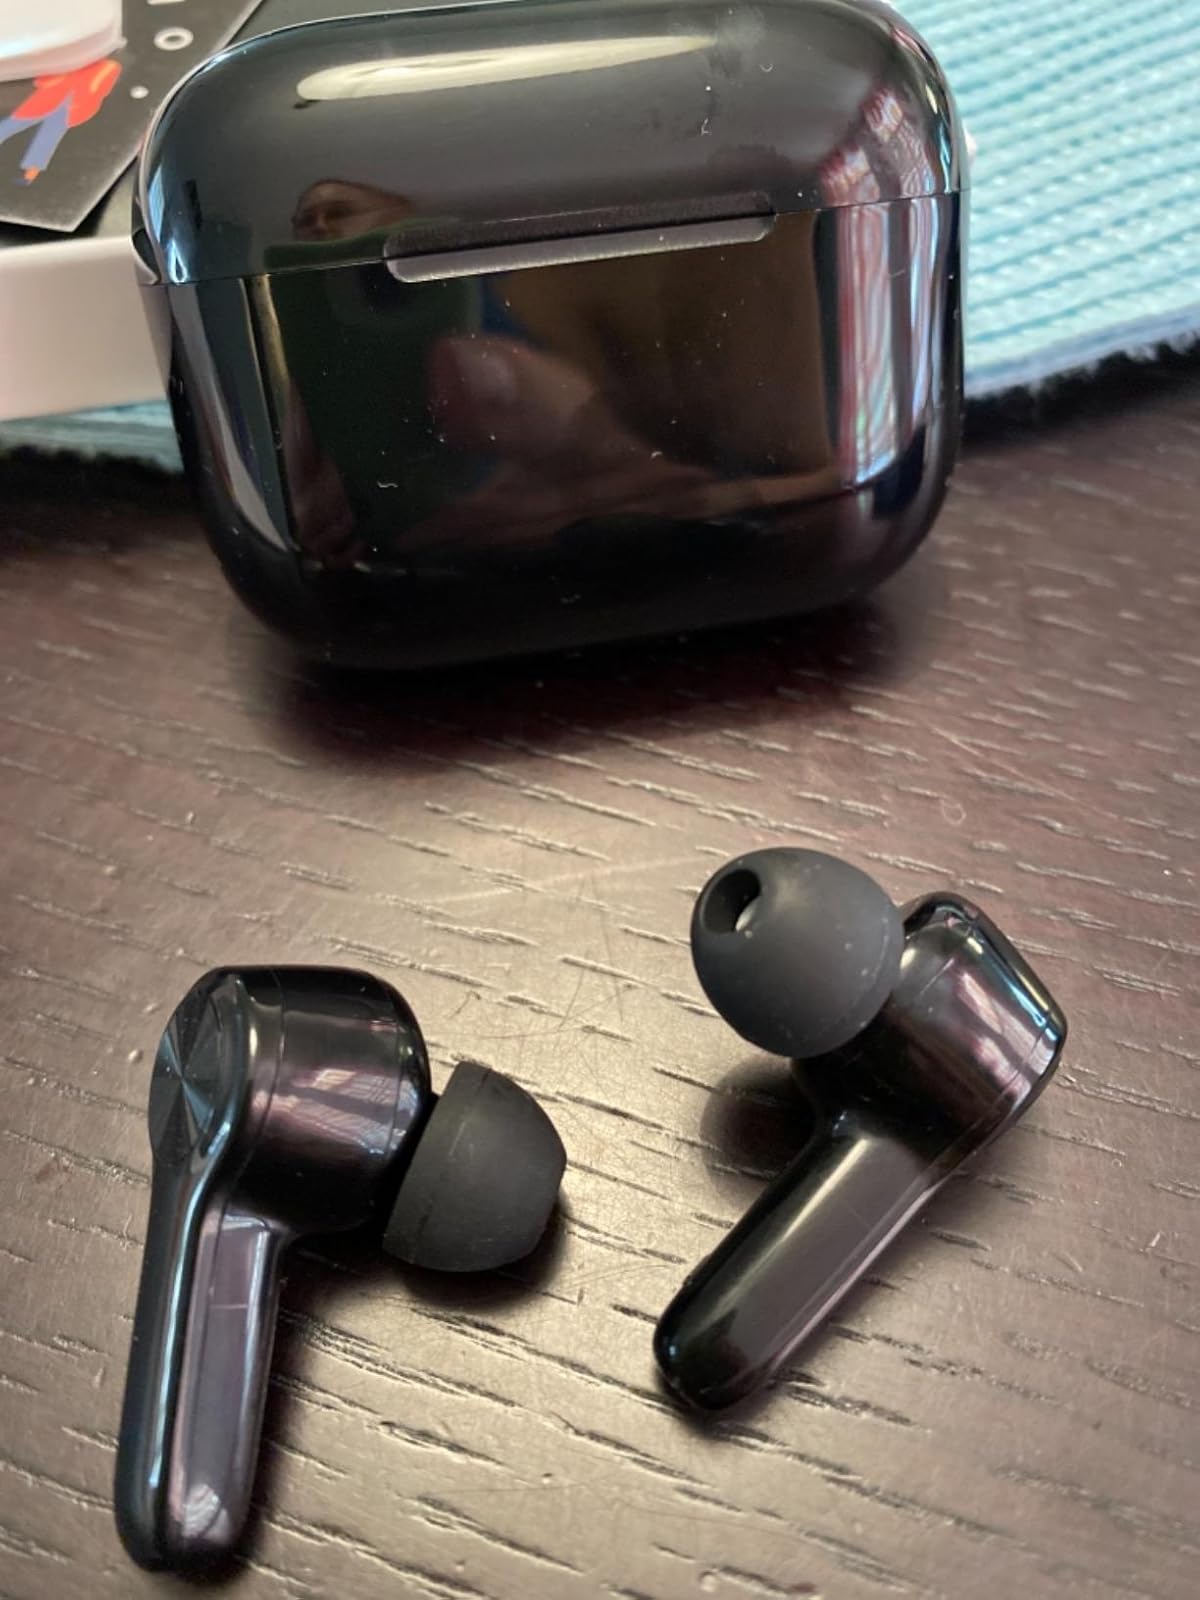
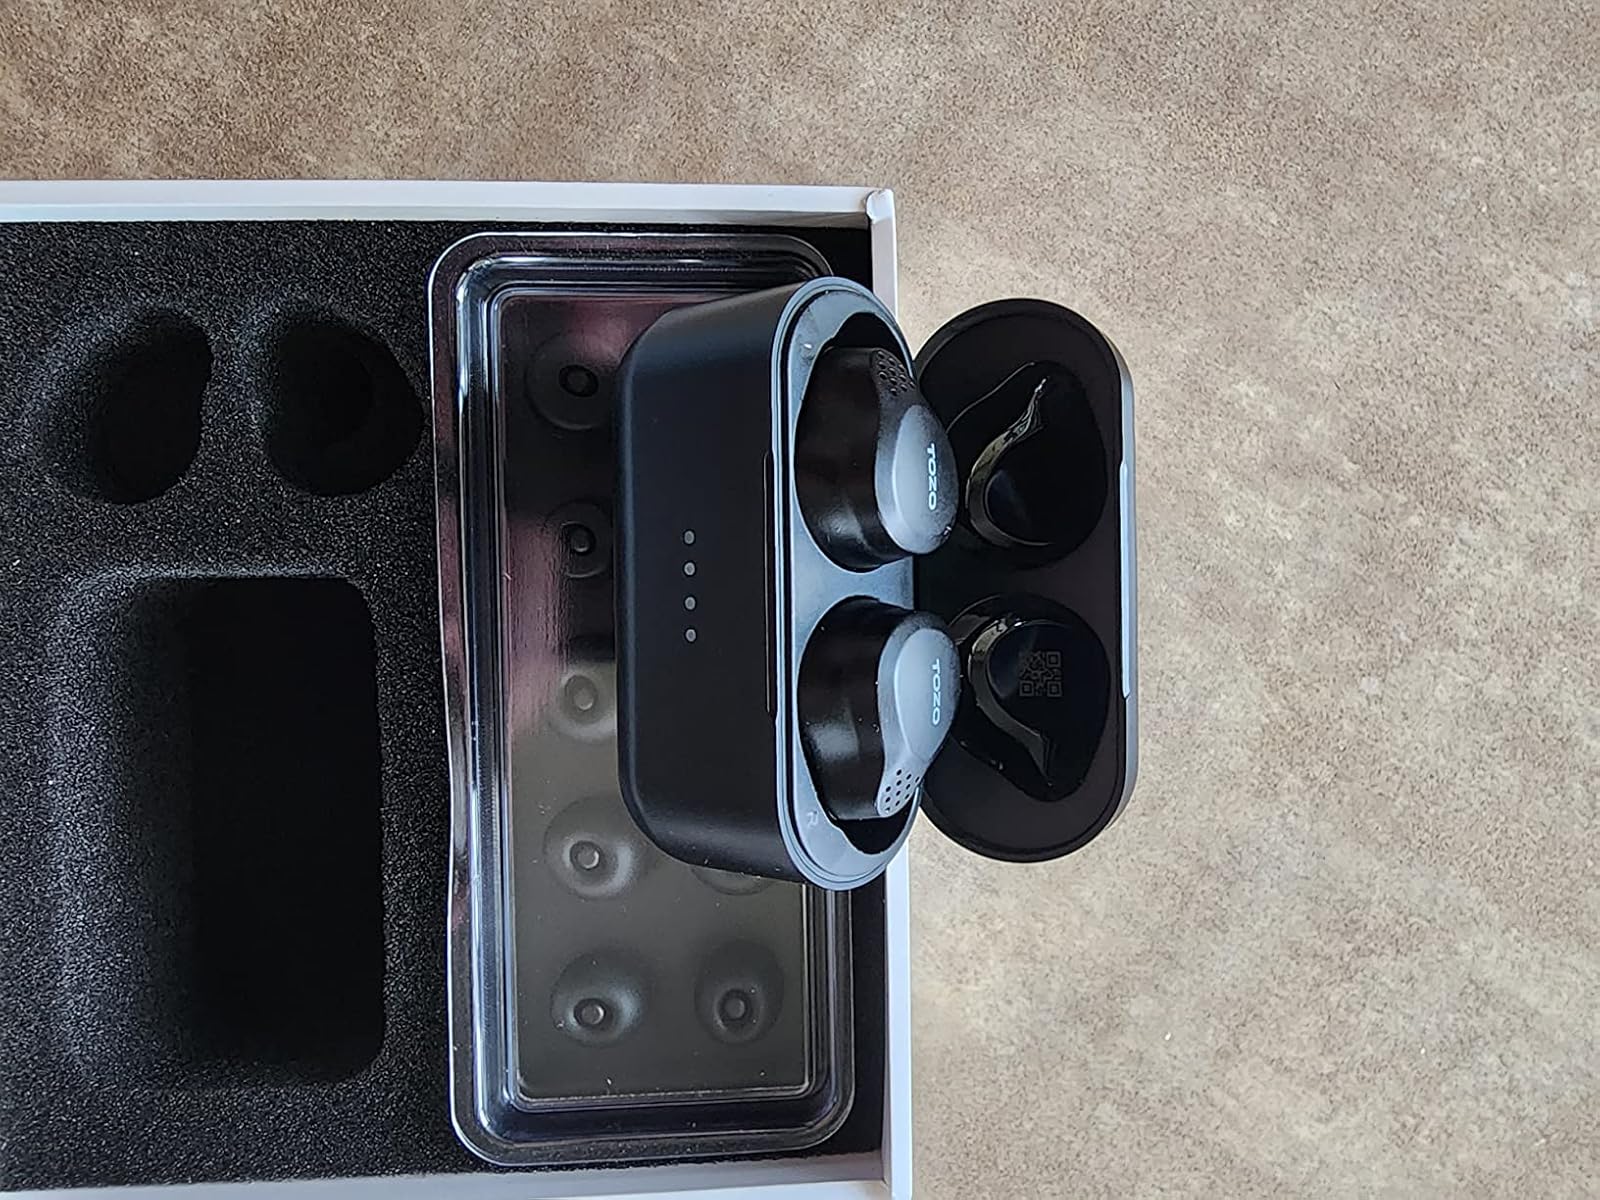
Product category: earbuds
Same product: no